Planned Parenthood

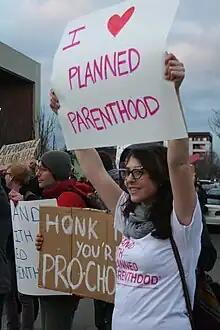
A Planned Parenthood supporter participates in a demonstration in support of the organization.

Following Margaret Sanger, Alan Frank Guttmacher became president of Planned Parenthood, serving from 1962 until 1974. During his tenure, the Food and Drug Administration (FDA) approved the sale of the original birth control pill, giving rise to new attitudes towards women's reproductive freedom. Also during his presidency, Planned Parenthood lobbied the federal government to support reproductive health, culminating with President Richard Nixon's signing of Title X to provide government subsidies for low-income women to access family planning services. The Center for Family Planning Program Development was also founded as a semi-autonomous division during this time. The center became an independent organization and was renamed the Guttmacher Institute in 1977.